Muthu Kulikka Vaarieyala

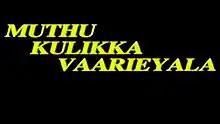
Title card

Muthu Kulikka Vaarieyala is a 1995 Indian Tamil-language romantic comedy film written and directed by K. S. Ravikumar, from a story by Chandra Kumar. The film stars Khushbu, Vignesh and Sanghavi. It was released on 10 March 1995.